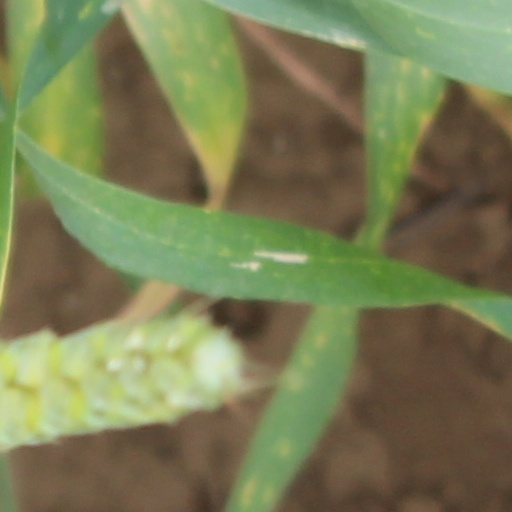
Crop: wheat